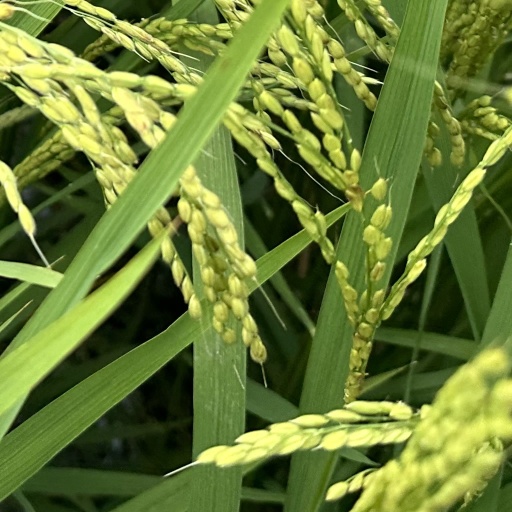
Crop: rice